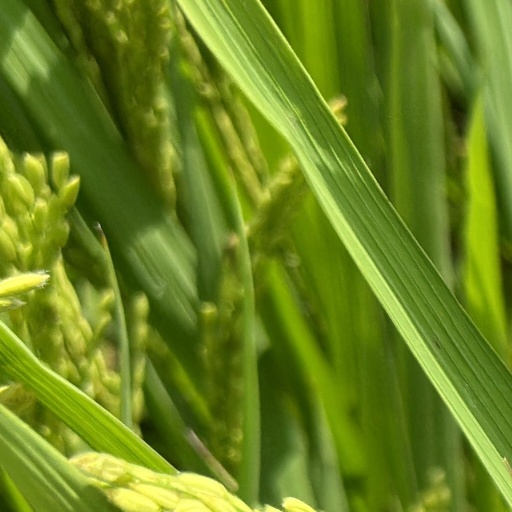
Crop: rice